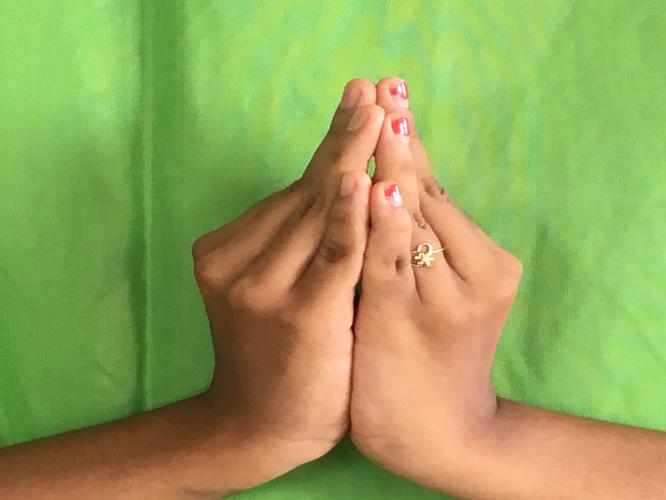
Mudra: Kapotham
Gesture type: double_hand